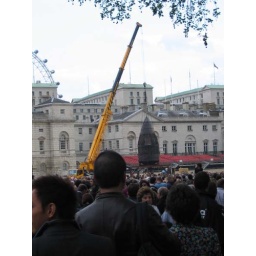
The little girl will leave in it. You can't see him here, but the elephant is sad.